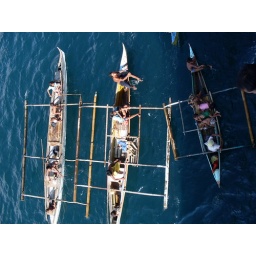
bajao ethnic group in zamboanga, philippines sea port diving coins thrown on the water by ship passengers